Merveilleux scientifique

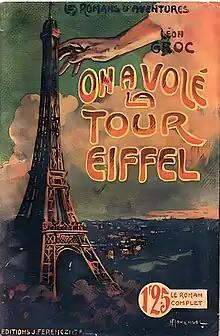
Cover of the novel "On a volé la tour Eiffel" (1923) by , illustrated by .

Biological laws are a subject of modification for researchers. This renders the human body as a malleable substance for well-intentioned or not so well-intentioned scientists to work with. The themes of invisibility, mutation, immortality, and the superman were common in Jean de La Hire's nineteen novels about the Nyctalope's adventures. The Nyctalope is a man with augmented vision and an artificial heart, while the Hictaner is a man hybridized with a shark in ' (1910). Louis Boussenard took inspiration from H. G. Wells' "The Invisible Man" to write ' (1907), a nihilist steals the chemical process that allows him to become invisible in order to assassinate Russian dignitaries.